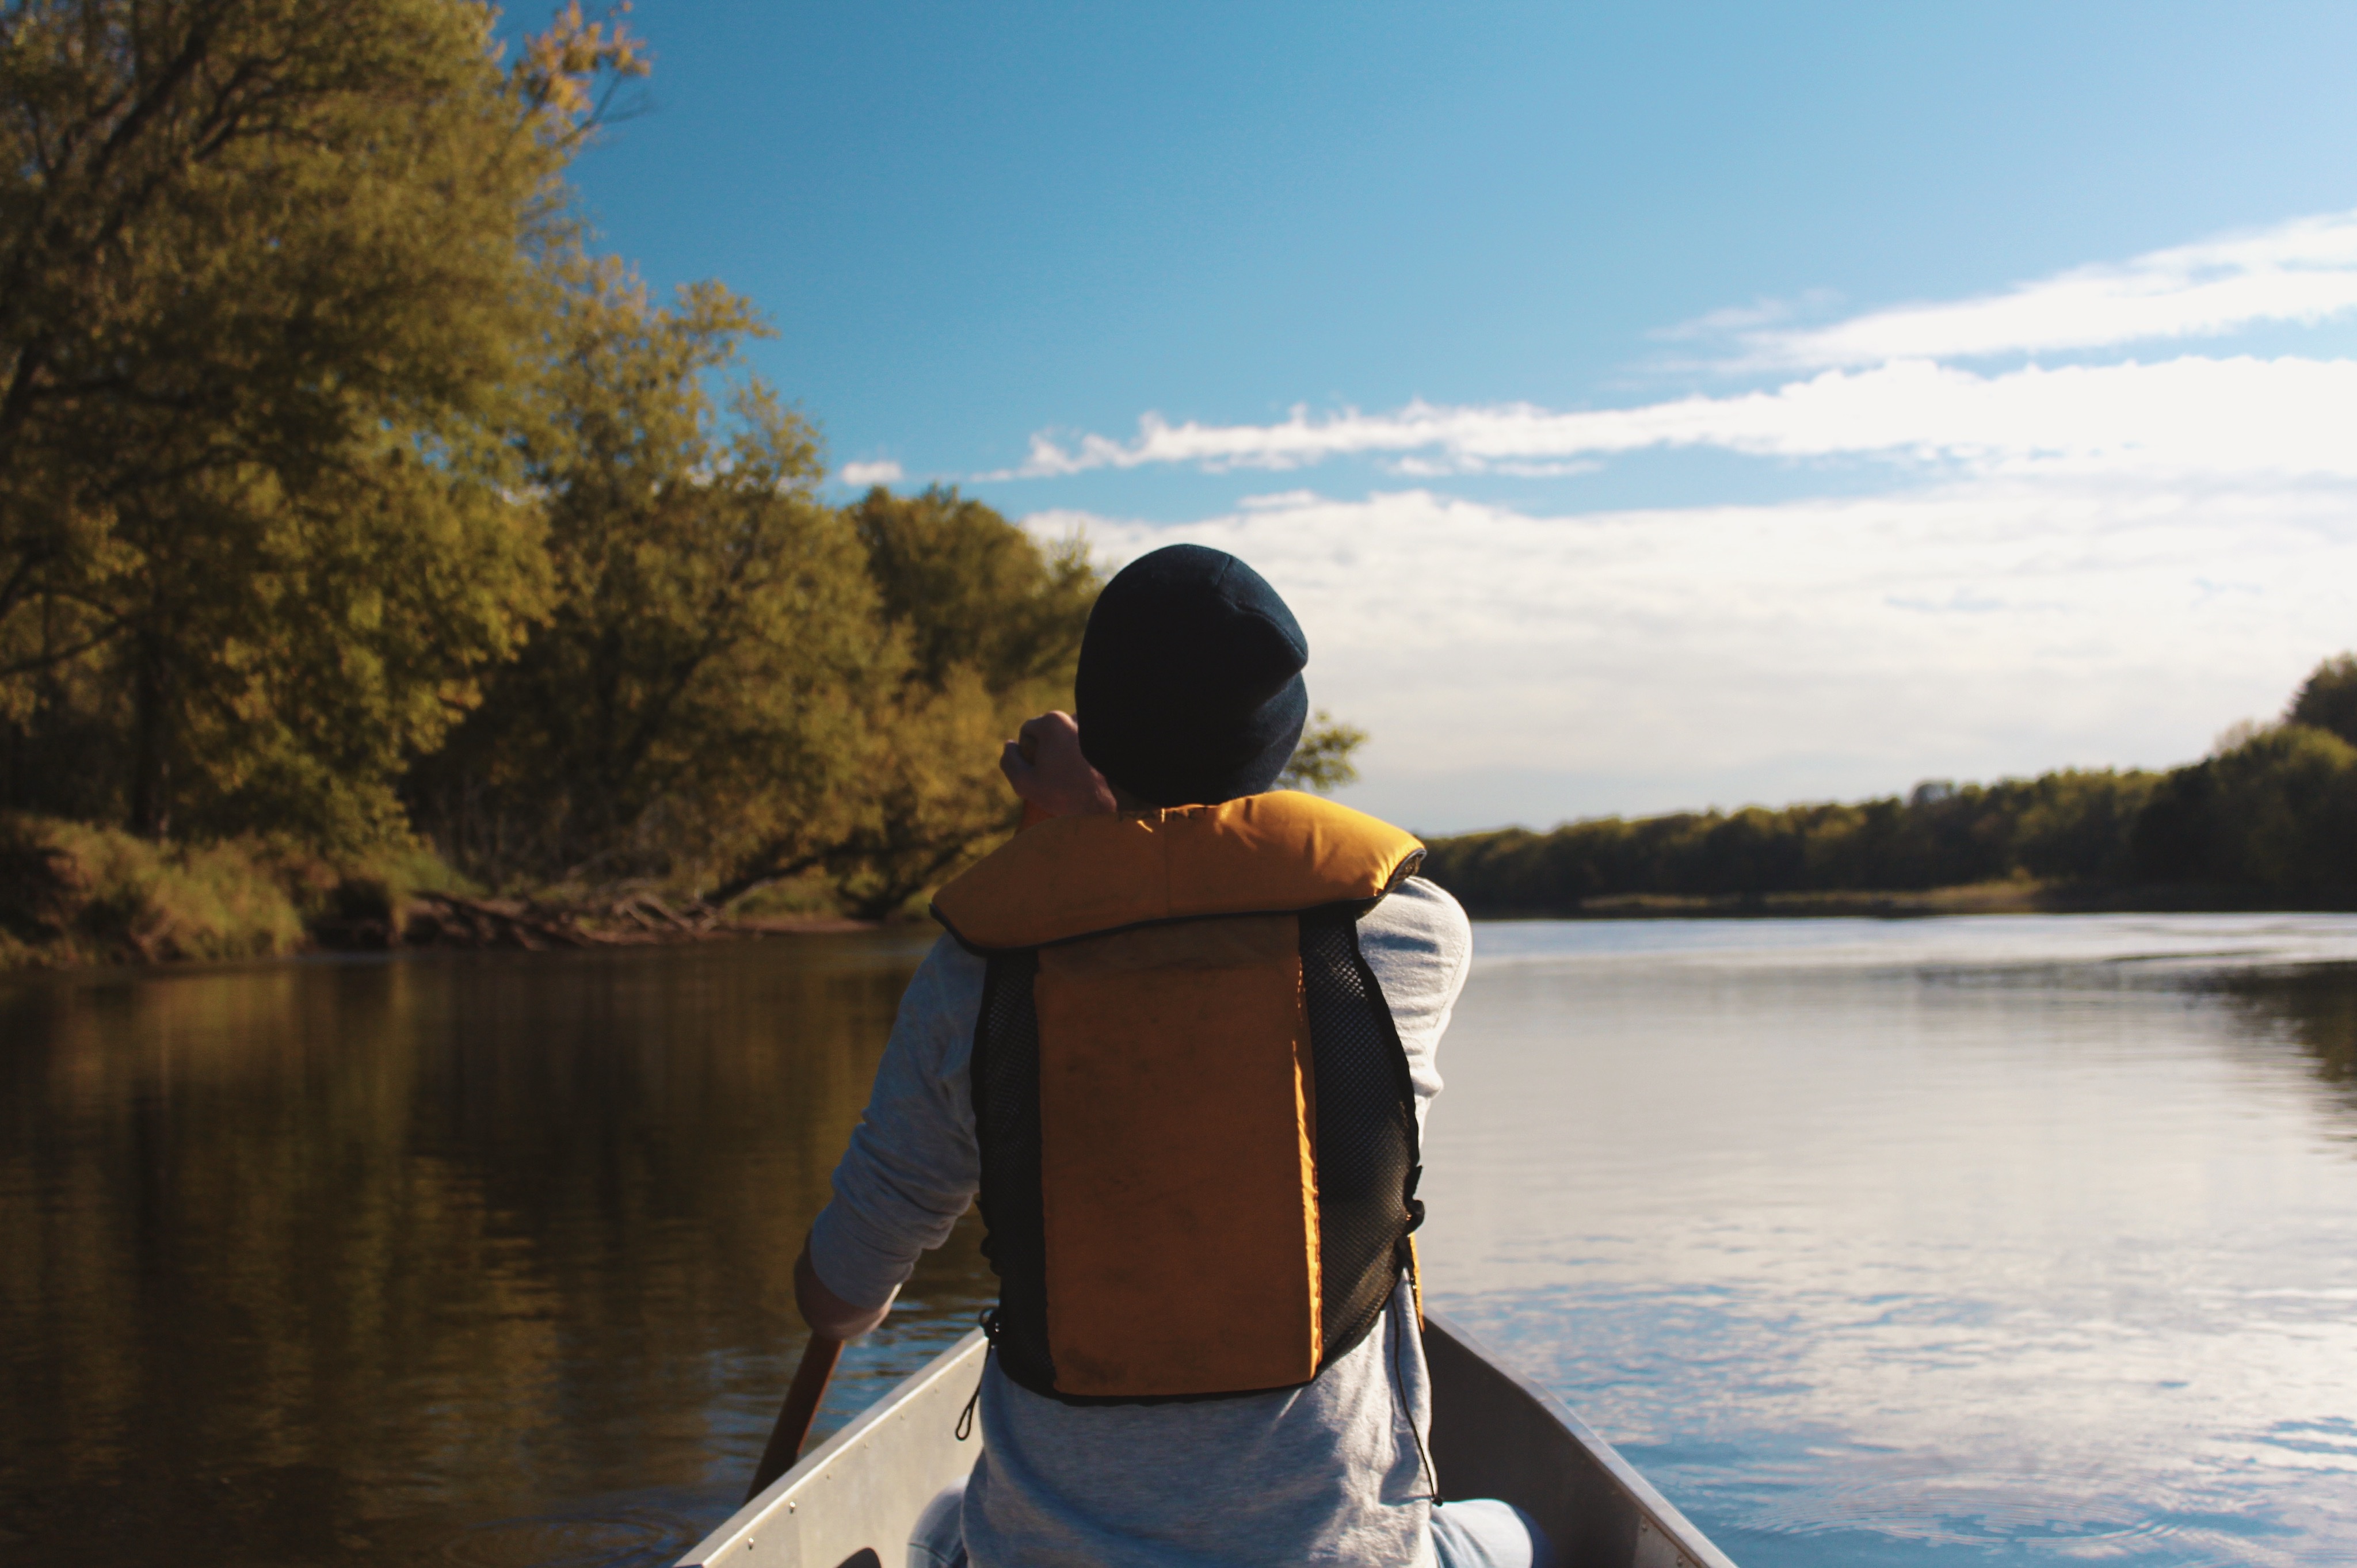
man, sea, water, boat, lake, river, male, canoe, paddle, reflection, vehicle, boating, watercraft